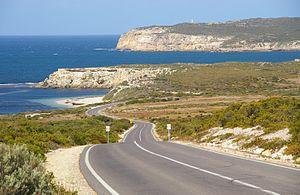
Les parcs nationaux d'Australie-Méridionale, sont actuellement au nombre de vingt, protège 44 116,8 km², soit 4,5 % du territoire de l'État. Ils sont gérés par le ministère de l'Environnement et des Ressources naturelles de l'Australie-Méridionale.